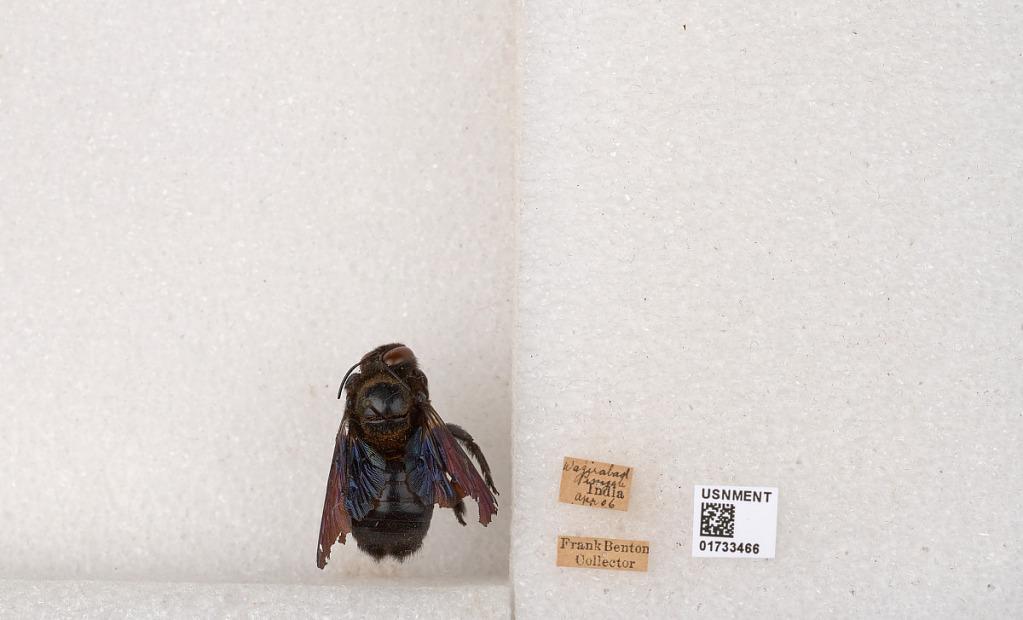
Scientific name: Xylocopa (Ctenoxylocopa) fenestrata (Fabricius)
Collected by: F. Benton
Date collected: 1906-4-1
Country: Pakistan
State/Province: Punjab
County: Gujranwala
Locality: Wazirabad